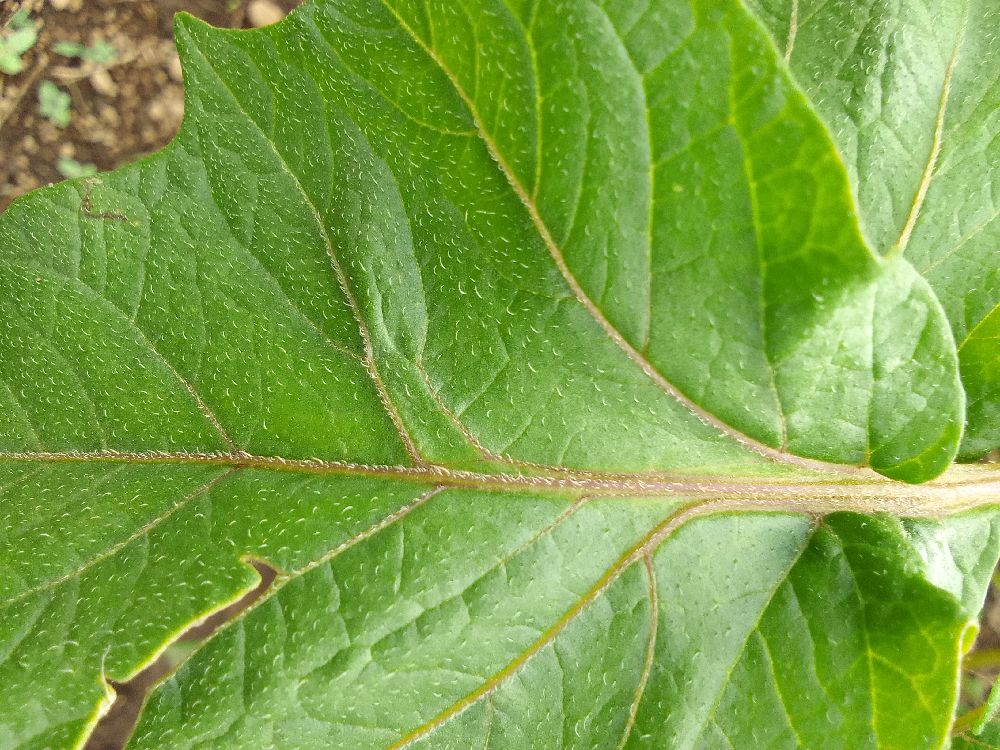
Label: Healthy